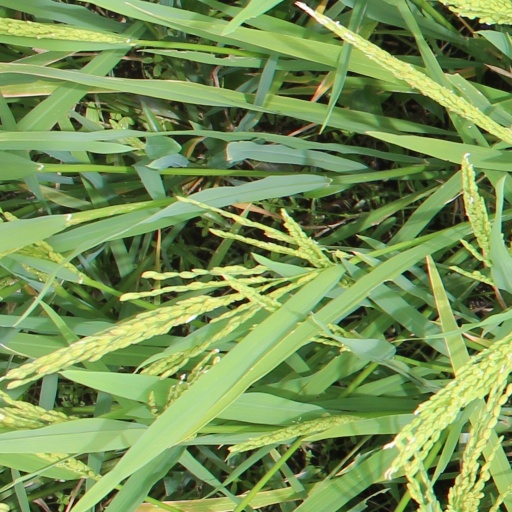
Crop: rice